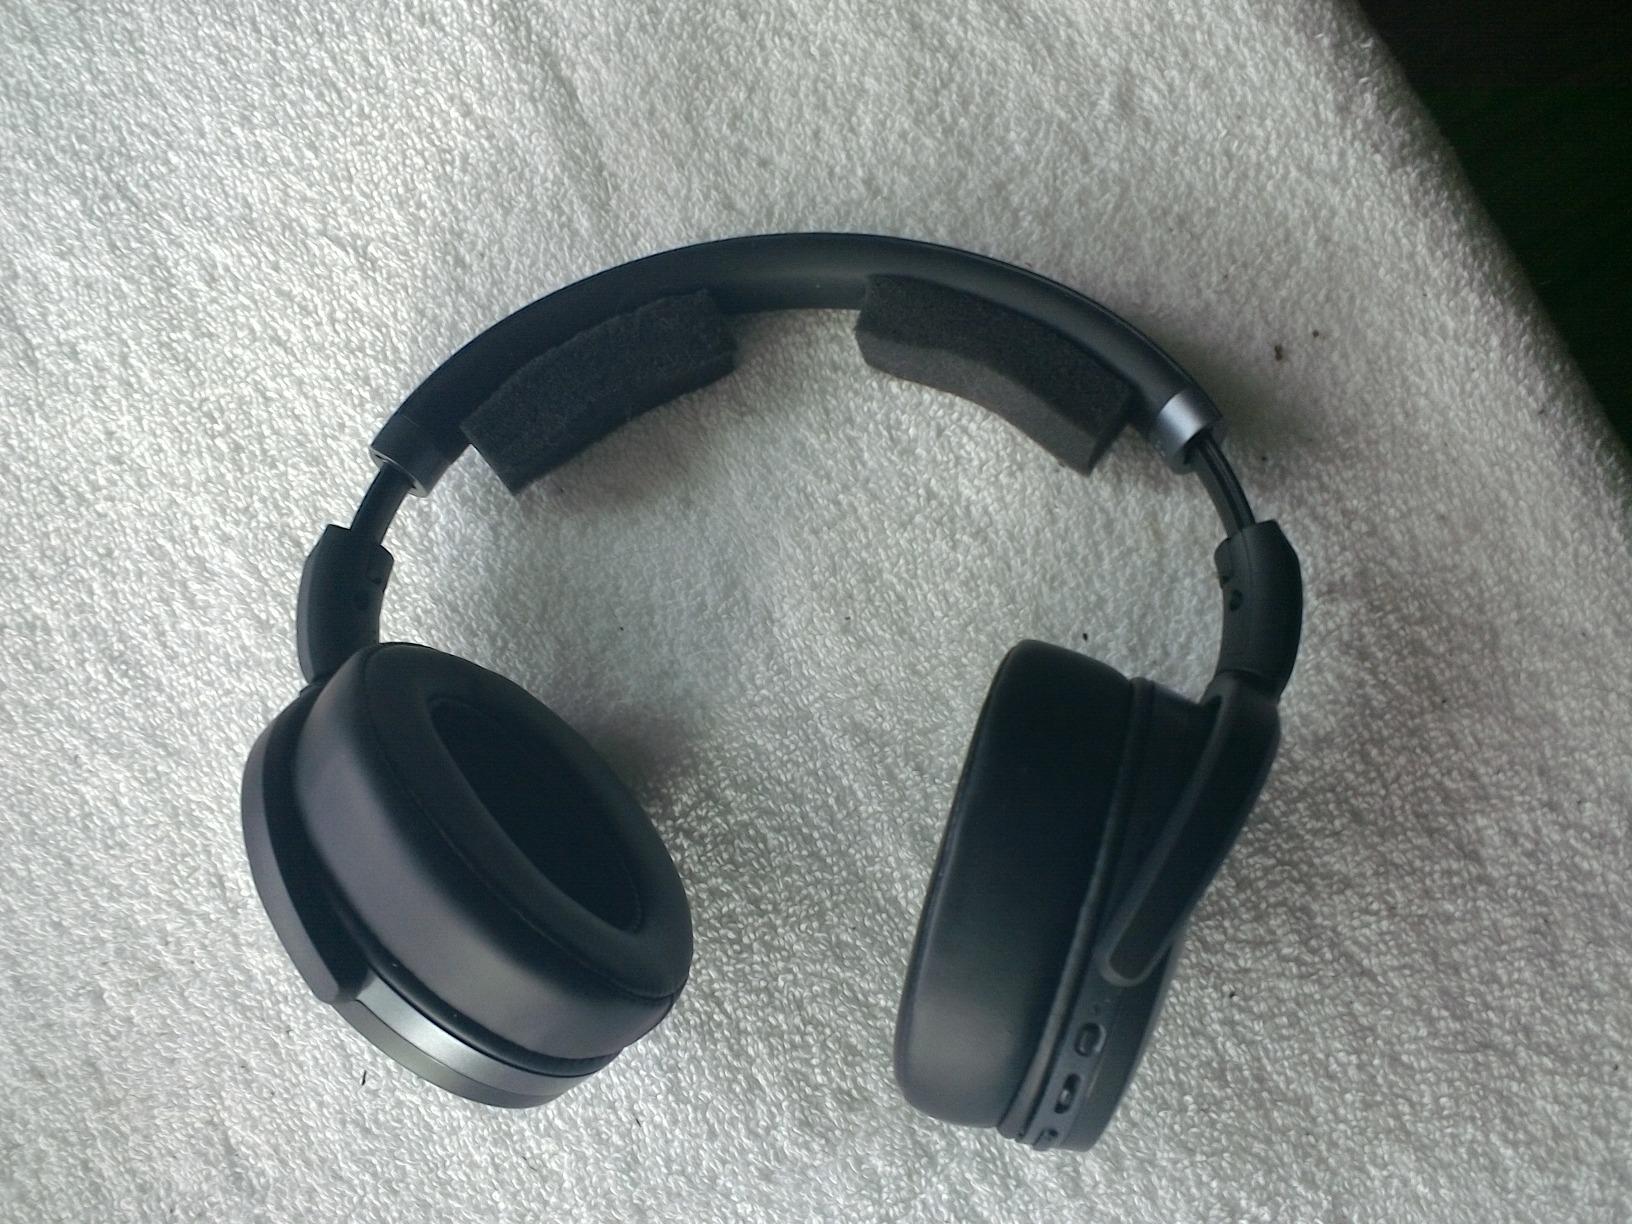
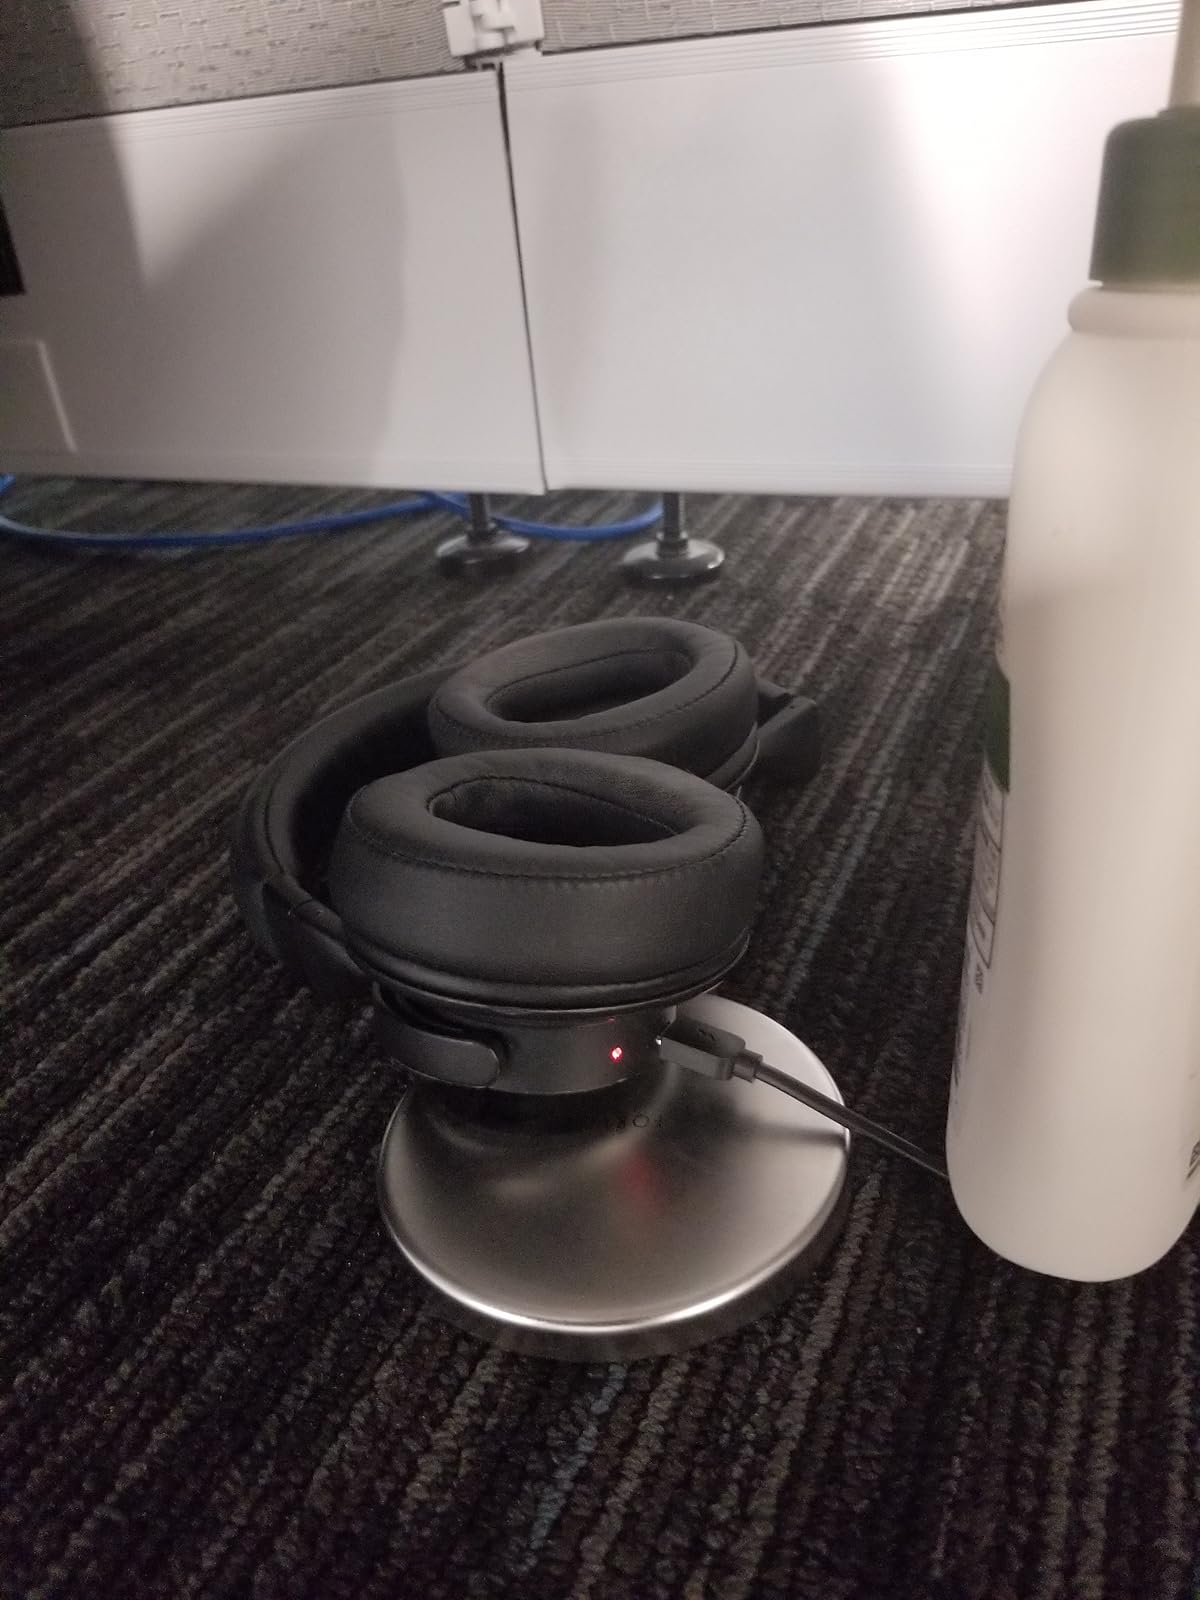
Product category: headphones
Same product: no